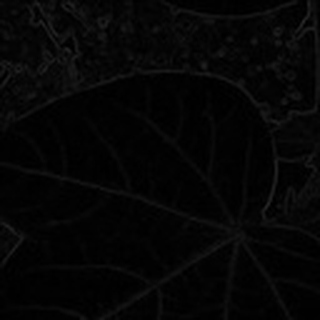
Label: healthy_cotton